Silberhütte (Harzgerode)

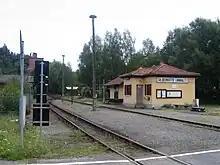
The railway station on the Selke Valley line

Silberhütte has a railway station on the Selke Valley Railway. From here there are many hiking trails to the old mining ponds nearby. The state road, the "Landesstraße 234", runs through the village.